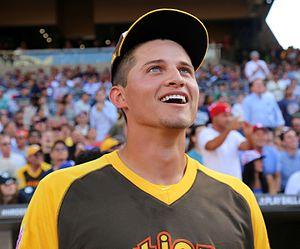
Le match des étoiles de la Ligue majeure de baseball 2016 est la 87ᵉ édition de cette opposition entre les meilleurs joueurs de la Ligue américaine et de la Ligue nationale, les deux composantes des Ligues majeures de baseball.